Luka Cindrić

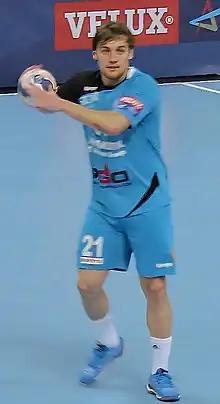
Cindrić in 2014

Luka Cindrić (born 5 July 1993) is a Croatian professional handball player for ONE Veszprém and the Croatian national team.